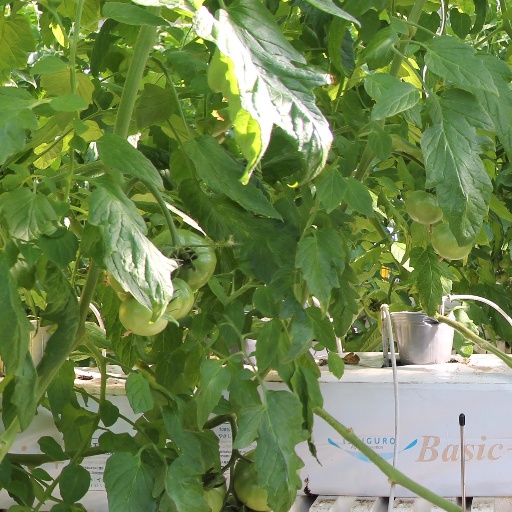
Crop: tomato